Aureolysin

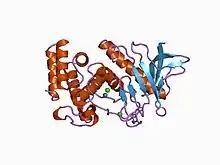

Aureolysin ("protease III, staphylococcal metalloprotease," "Staphylococcus aureus neutral proteinase") is an extracellular metalloprotease expressed by "Staphylococcus aureus". This protease is a major contributor to the bacterium's virulence, or ability to cause disease, by cleaving host factors of the innate immune system as well as regulating S. aureus secreted toxins and cell wall proteins. To catalyze its enzymatic activities, aureolysin requires zinc and calcium which it obtains from the extracellular environment within the host.